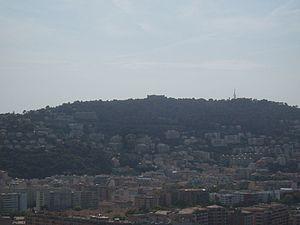
Mont Alban en l'est de Nice